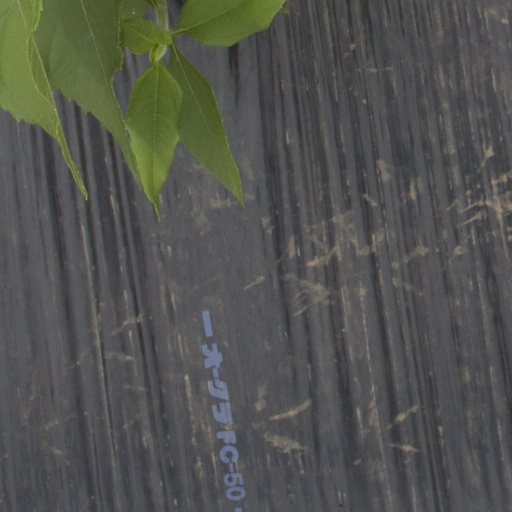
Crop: Jerusalem artichoke